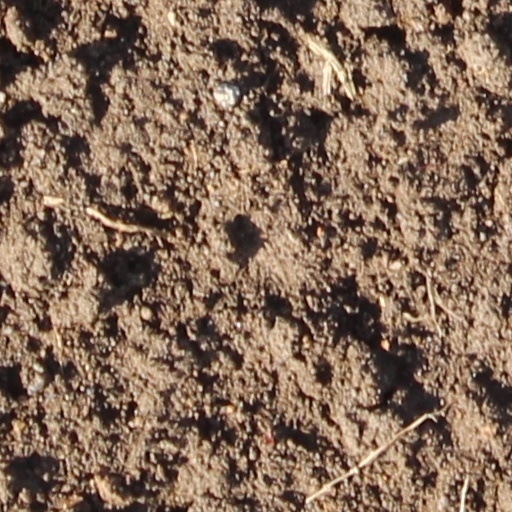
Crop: wheat